Politics of the Netherlands

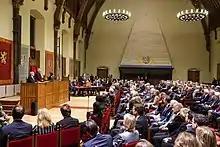
Joint session of the States General in the Ridderzaal, 2013

The Dutch Parliament, officially known as the States General of the Netherlands, consists of a House of Representatives ("Tweede Kamer") and a Senate ("Eerste Kamer"). Both chambers are housed in the Binnenhof in The Hague and discuss proposed legislation and review the actions of the cabinet. Only the House of Representatives has the right to propose or amend legislation while the Senate discusses its value regarding the Dutch law since the Netherlands has no constitutional court. Currently there are 150 members of the House of Representatives and 75 Senators.